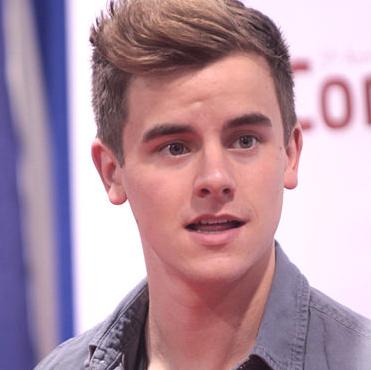
Age: 21